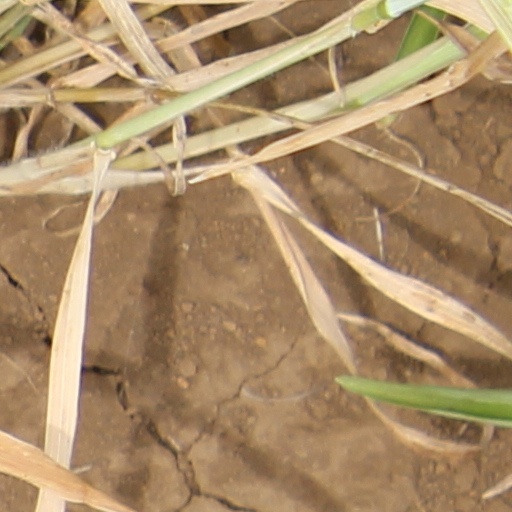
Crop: wheat